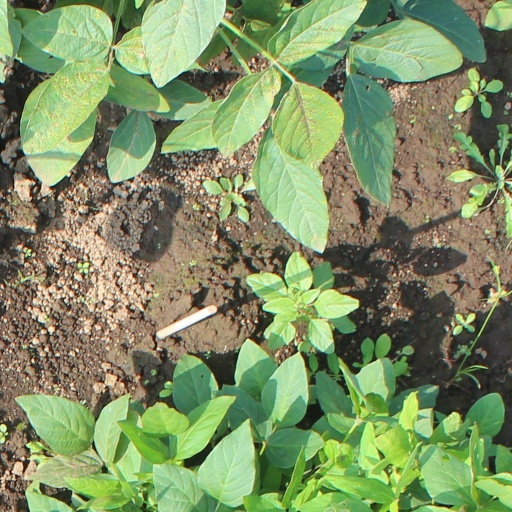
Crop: soybean